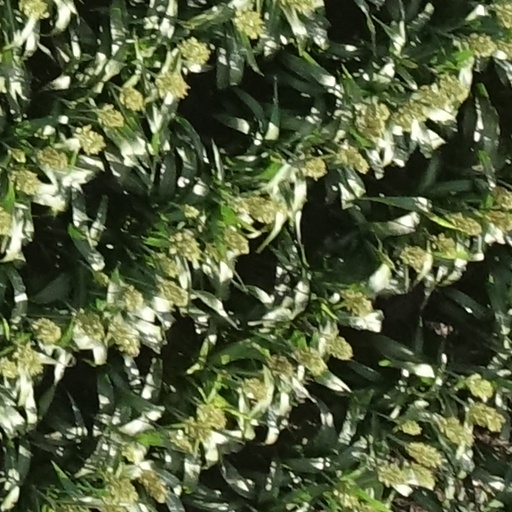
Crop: sorghum